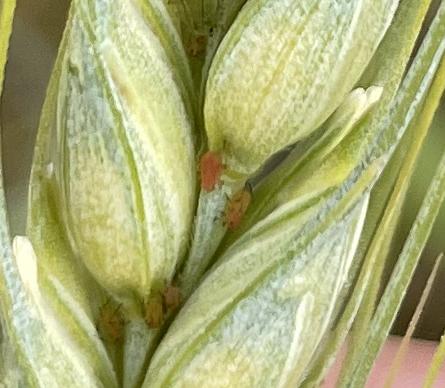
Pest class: english_grain_aphid